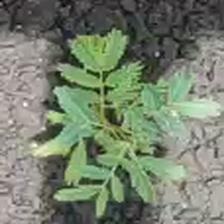
Weed species: Dwarf_cassia_(Chamaecrista pumila)